IBM i

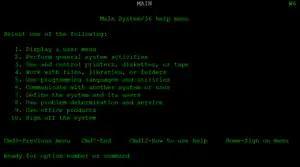
Main Menu of SSP 7.5, running on top of the Advanced 36 Machine environment

Introduced in 1994, the Advanced/36 platform ran unmodified System/36 applications and the SSP operating system in emulation on top of the OS/400 SLIC using hardware which was mostly identical to that of contemporary AS/400 systems. This functionality was incorporated into OS/400 itself from V3R6 through V4R4, making it possible to run up to four System/36 "virtual machines" (to use IBM's term) using the so-called "Advanced 36 Machine" feature of the operating system. Support was discontinued in the V4R5 release, coinciding with IBM's discontinuation of the Advanced/36 product line as a whole. The Advanced 36 Machine feature is distinct from the System/36 Environment introduced in the initial OS/400 release and still supported in current IBM i versions.